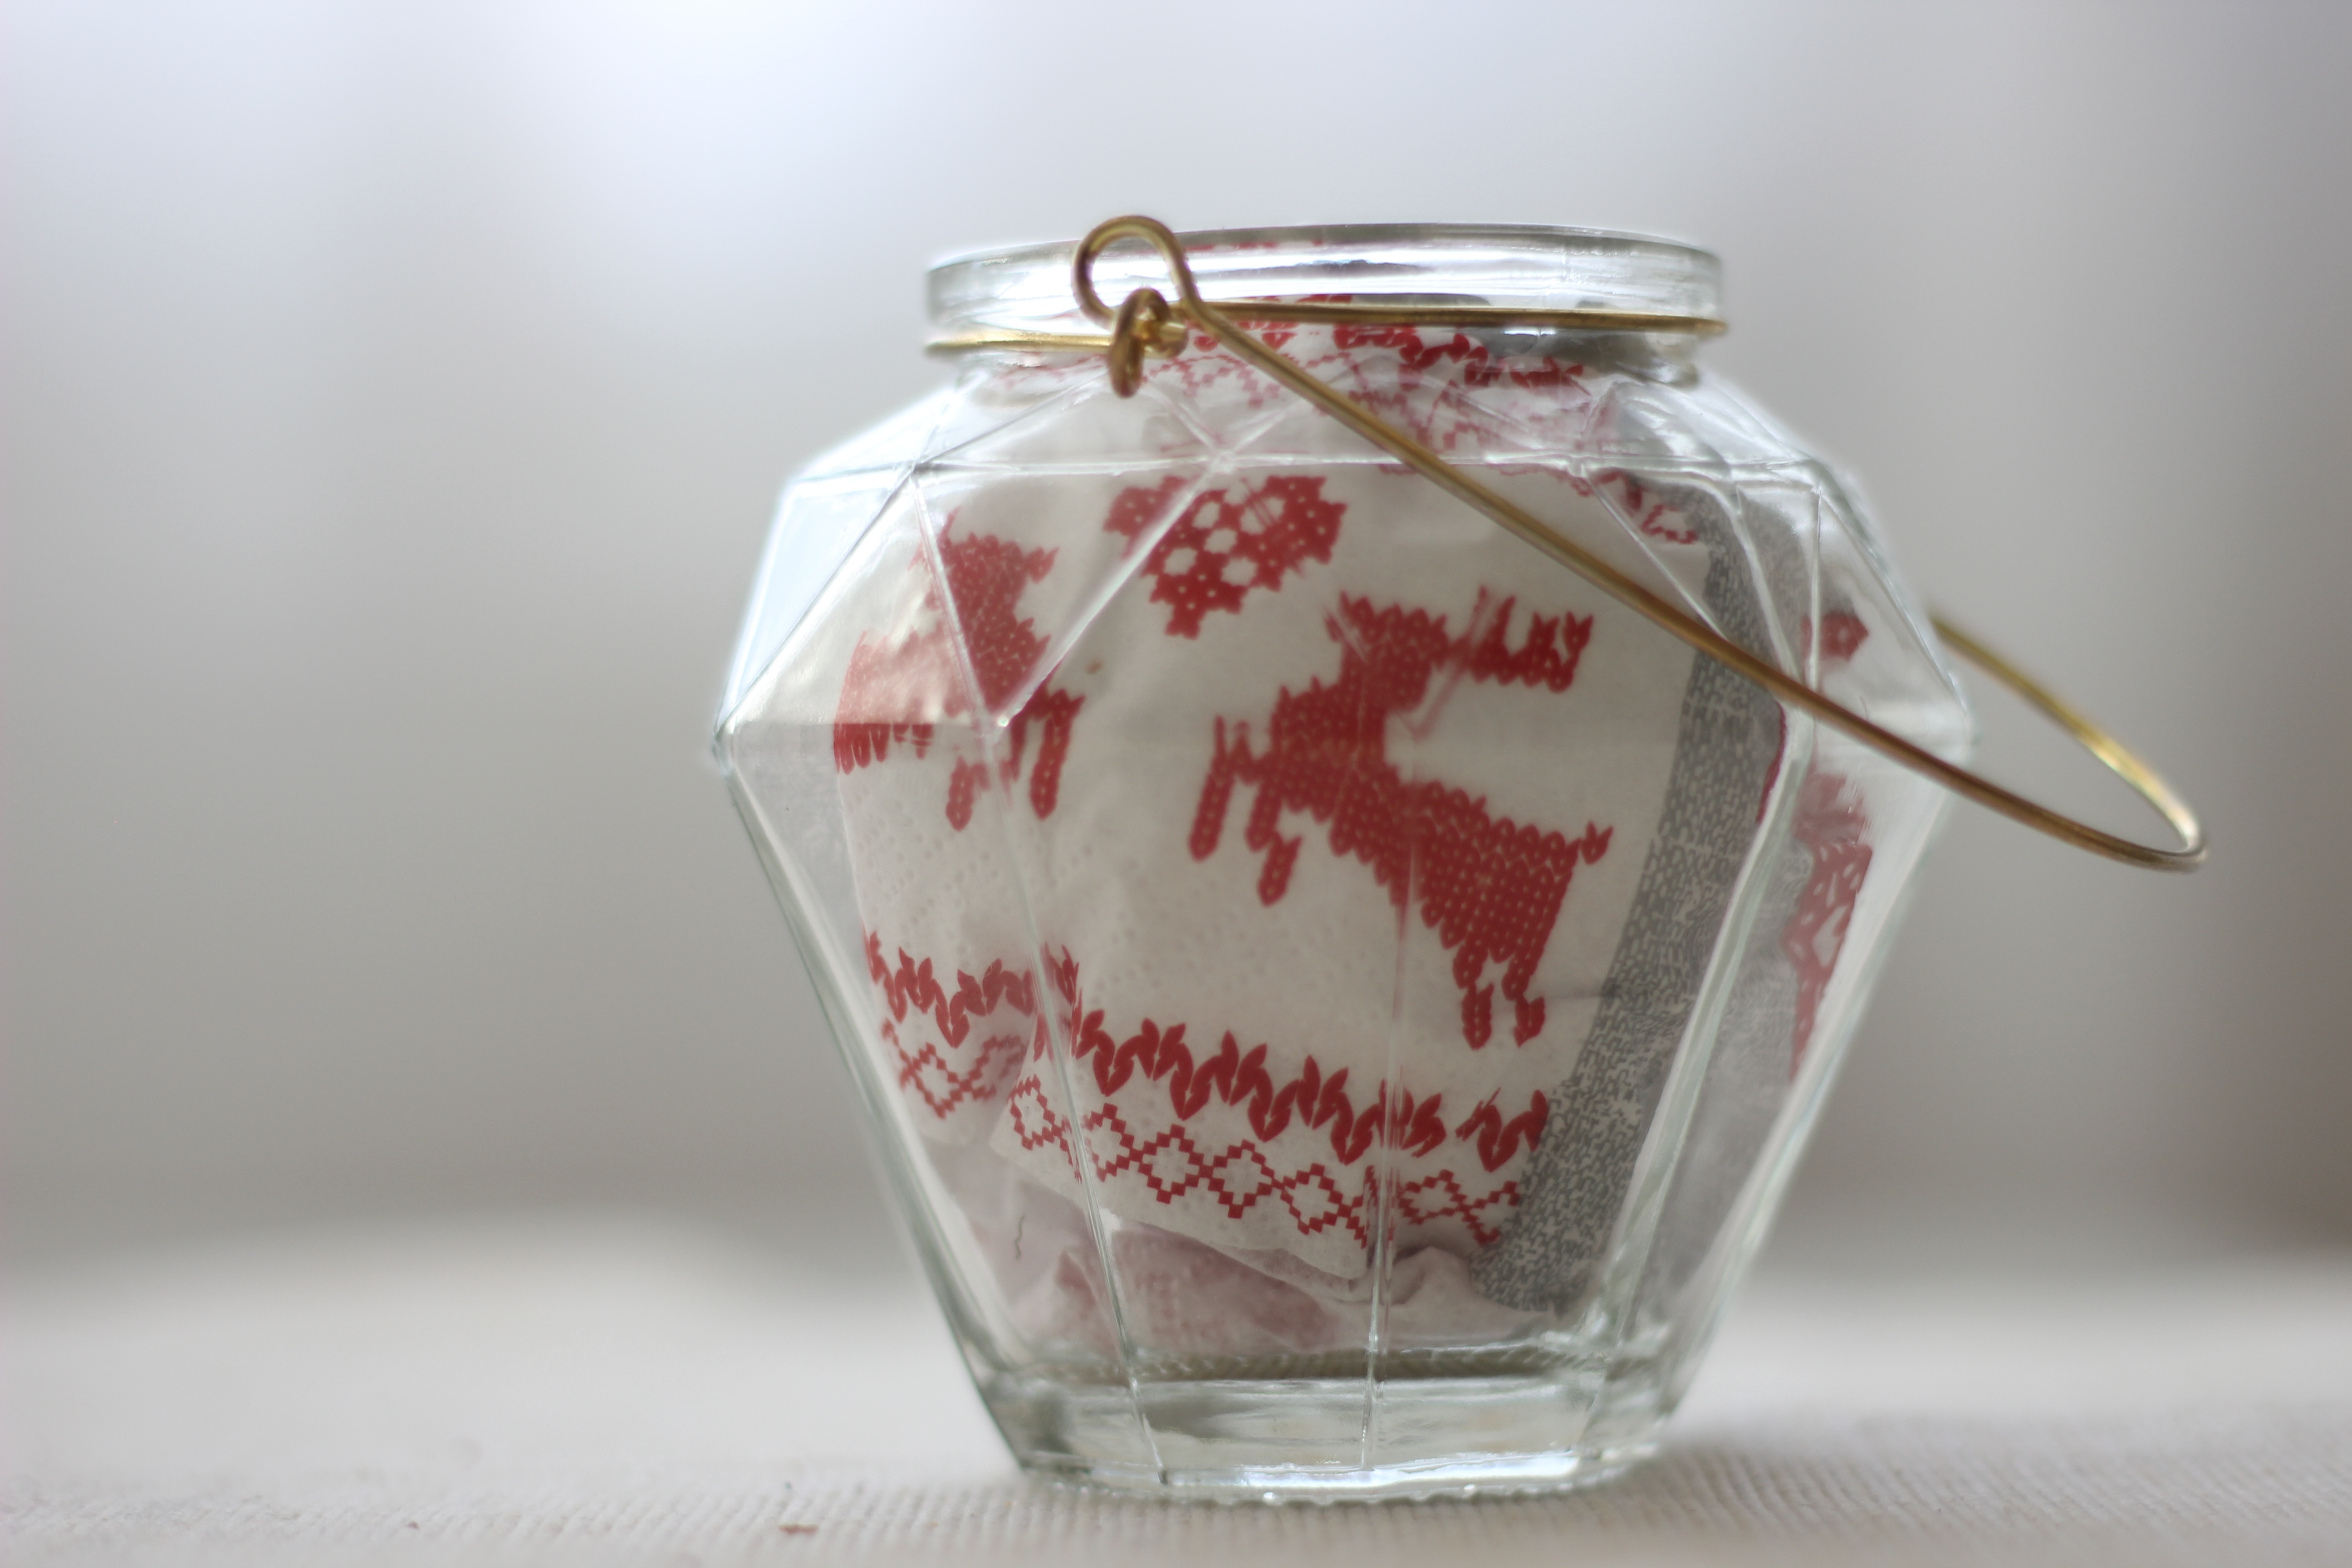
glass, food, golden, produce, drink, christmas, lighting, ornament, mason jar, drinkware